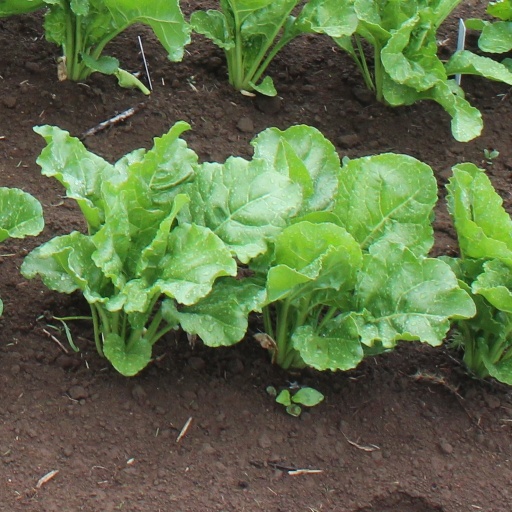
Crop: sugar beet